Robert F. Kennedy 1968 presidential campaign

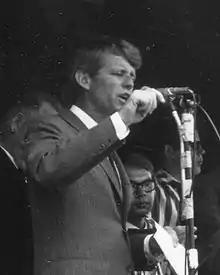
Kennedy speaks from the platform of a railway business car on his whistle-stop tour through Oregon's Willamette Valley

In contrast to Nebraska, the Oregon primary posed several challenges to Kennedy's campaign. His campaign organization, run by U.S. Congresswoman Edith Green, was not strong and his platform emphasizing poverty, hunger, and minority issues did not resonate with Oregon voters. Mills wrote the following about Kennedy's calls for unity amongst Americans: "As far as Oregonians were concerned, America had not fallen apart." The Kennedy campaign circulated material on McCarthy's record; McCarthy had voted against a minimum wage law and repeal of the poll tax in the Voting Rights Act of 1965. The McCarthy campaign responded with charges that Kennedy illegally taped Martin Luther King Jr. as U.S. attorney general. Kennedy admitted these mentions of McCarthy's record did not bother his supporters.